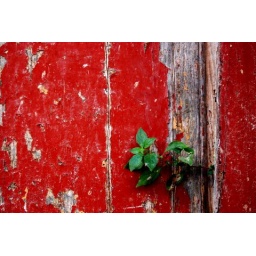
green leaf in a red door